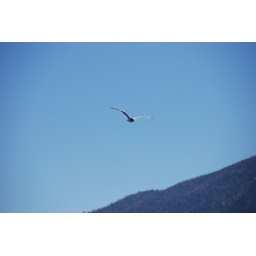
This bird kept flying right behind and beside the boat for at least 10 minutes...